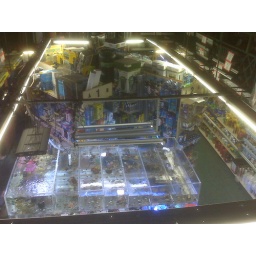
Crazy huge fish and flower shop on Clement in SF